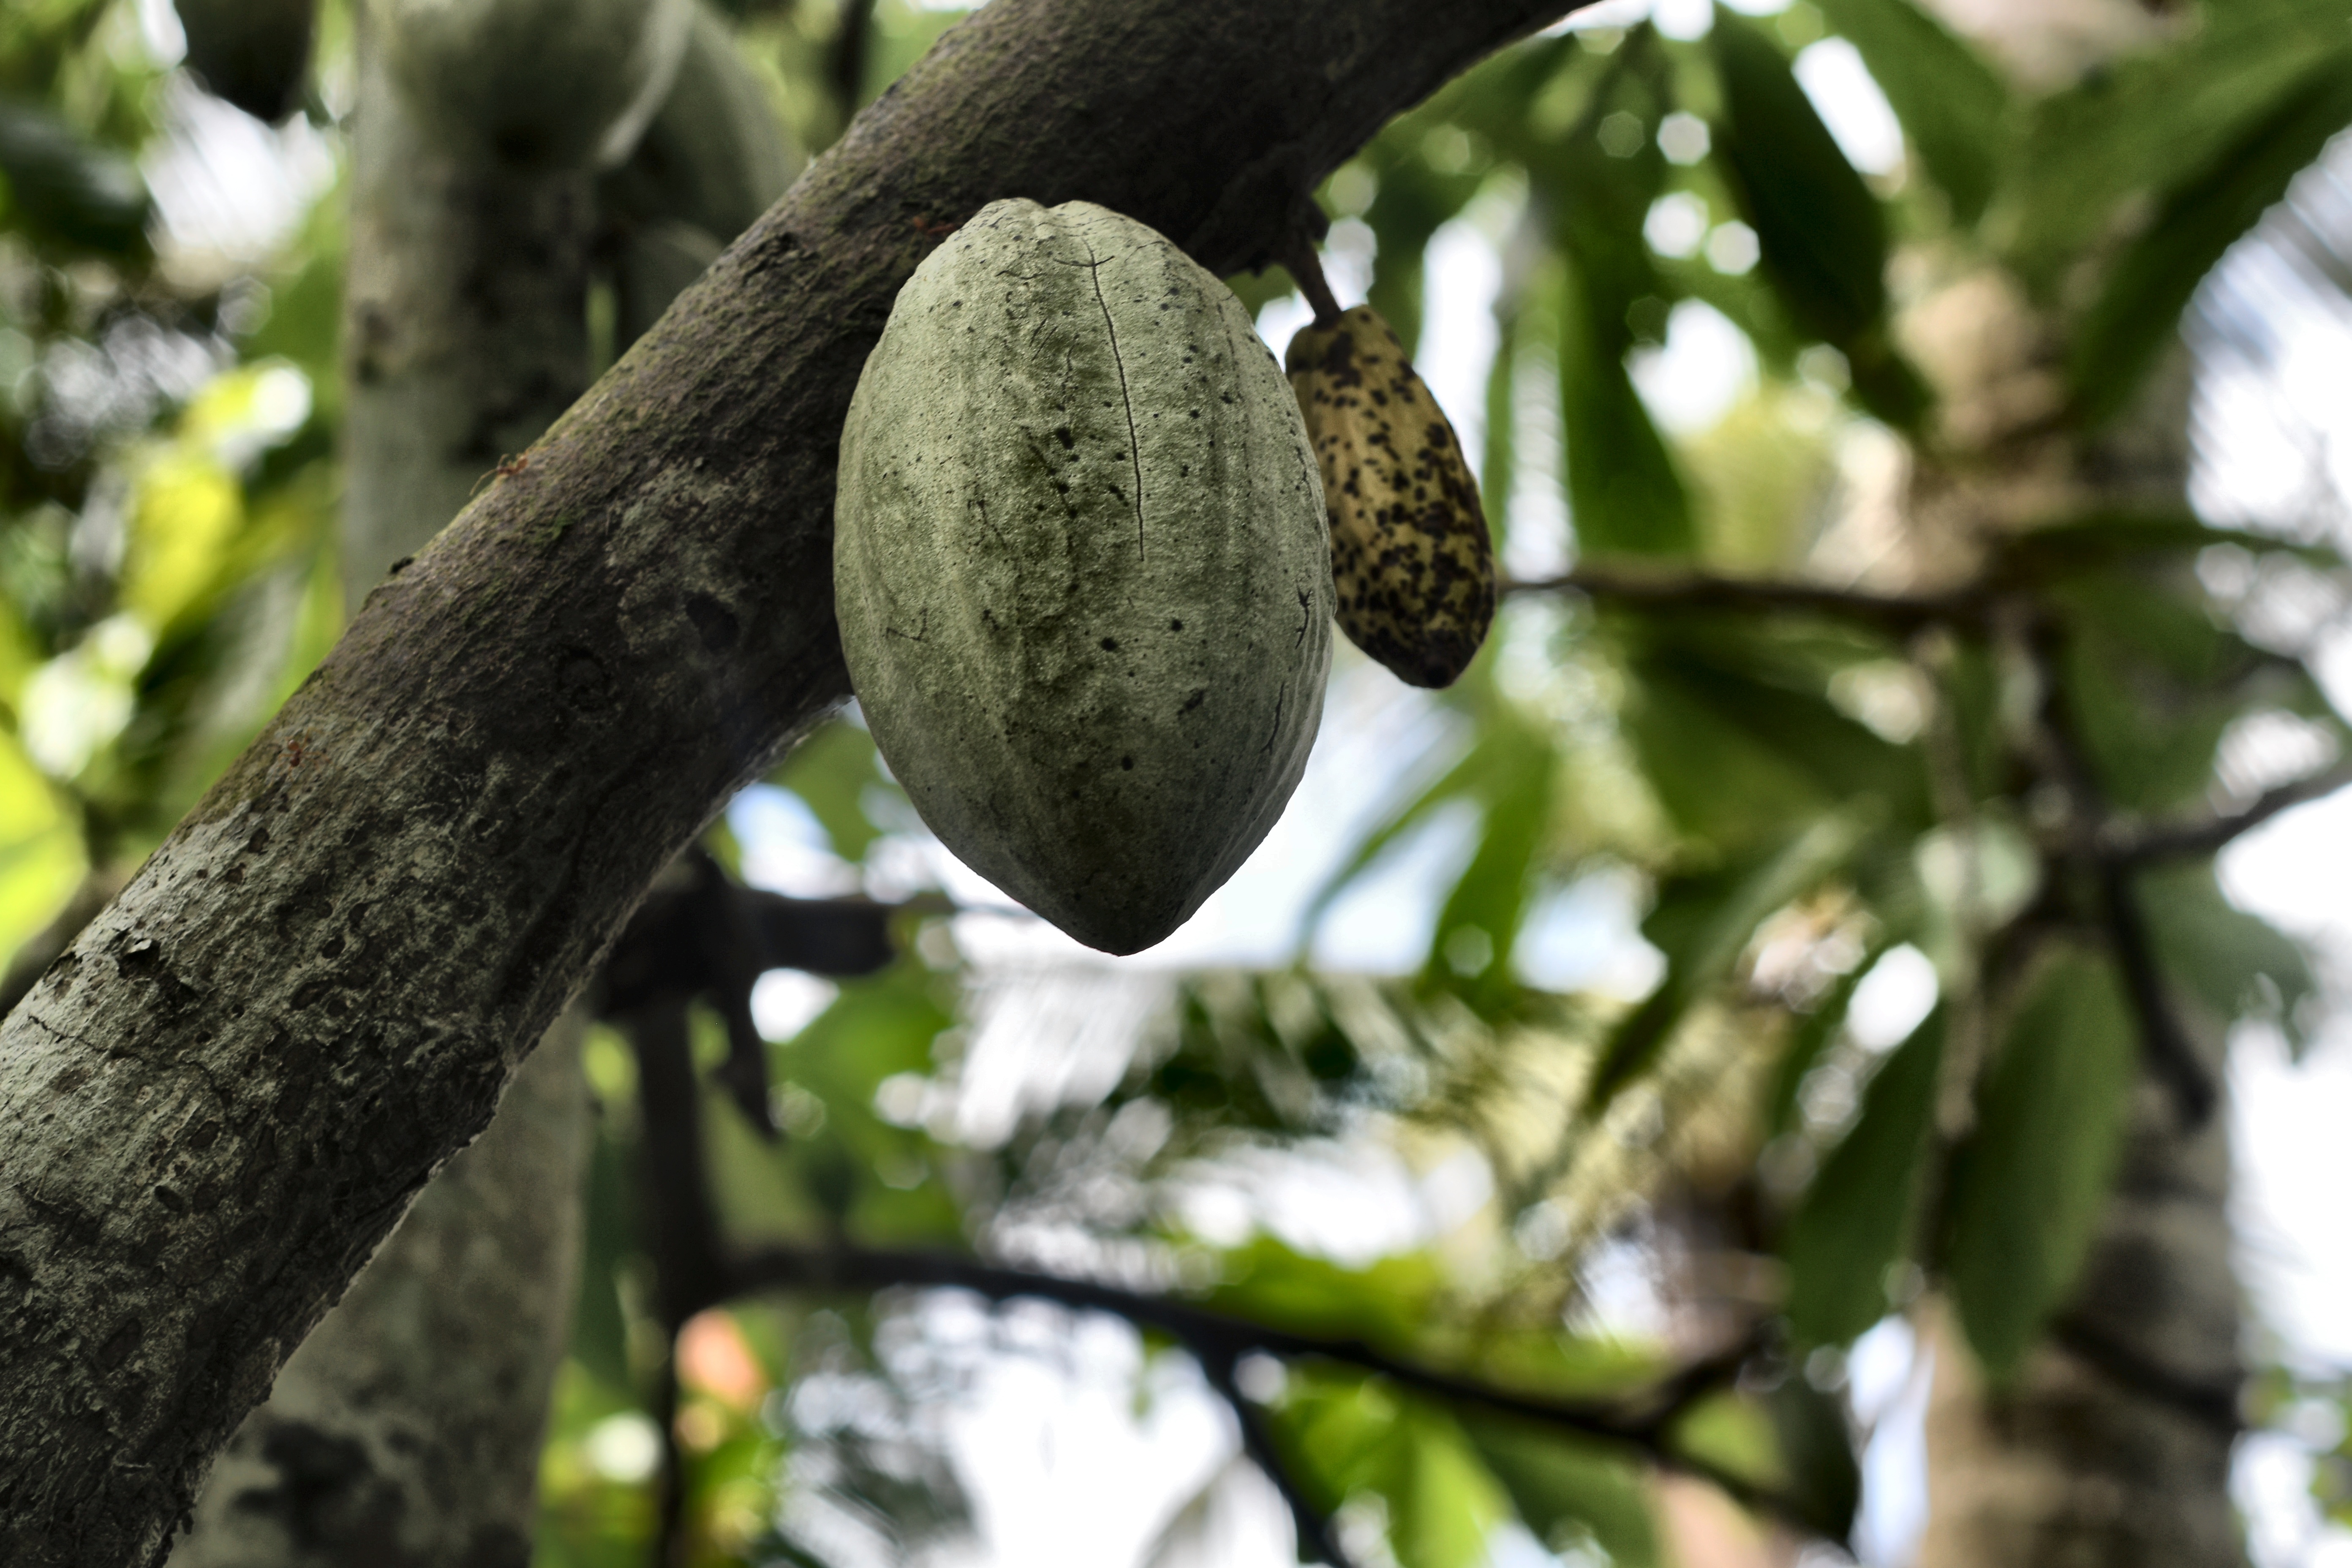
Maturity: unmature
Variety: Guiana